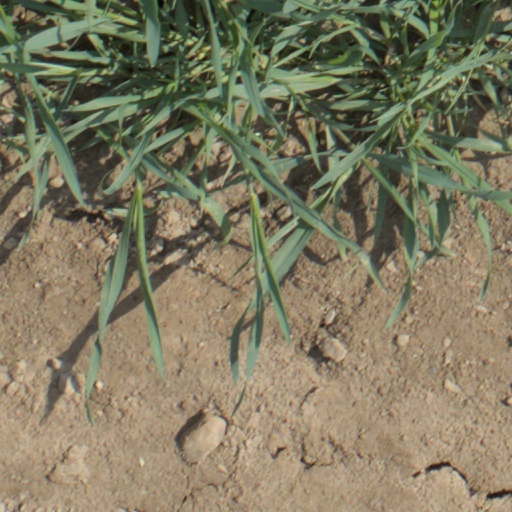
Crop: wheat